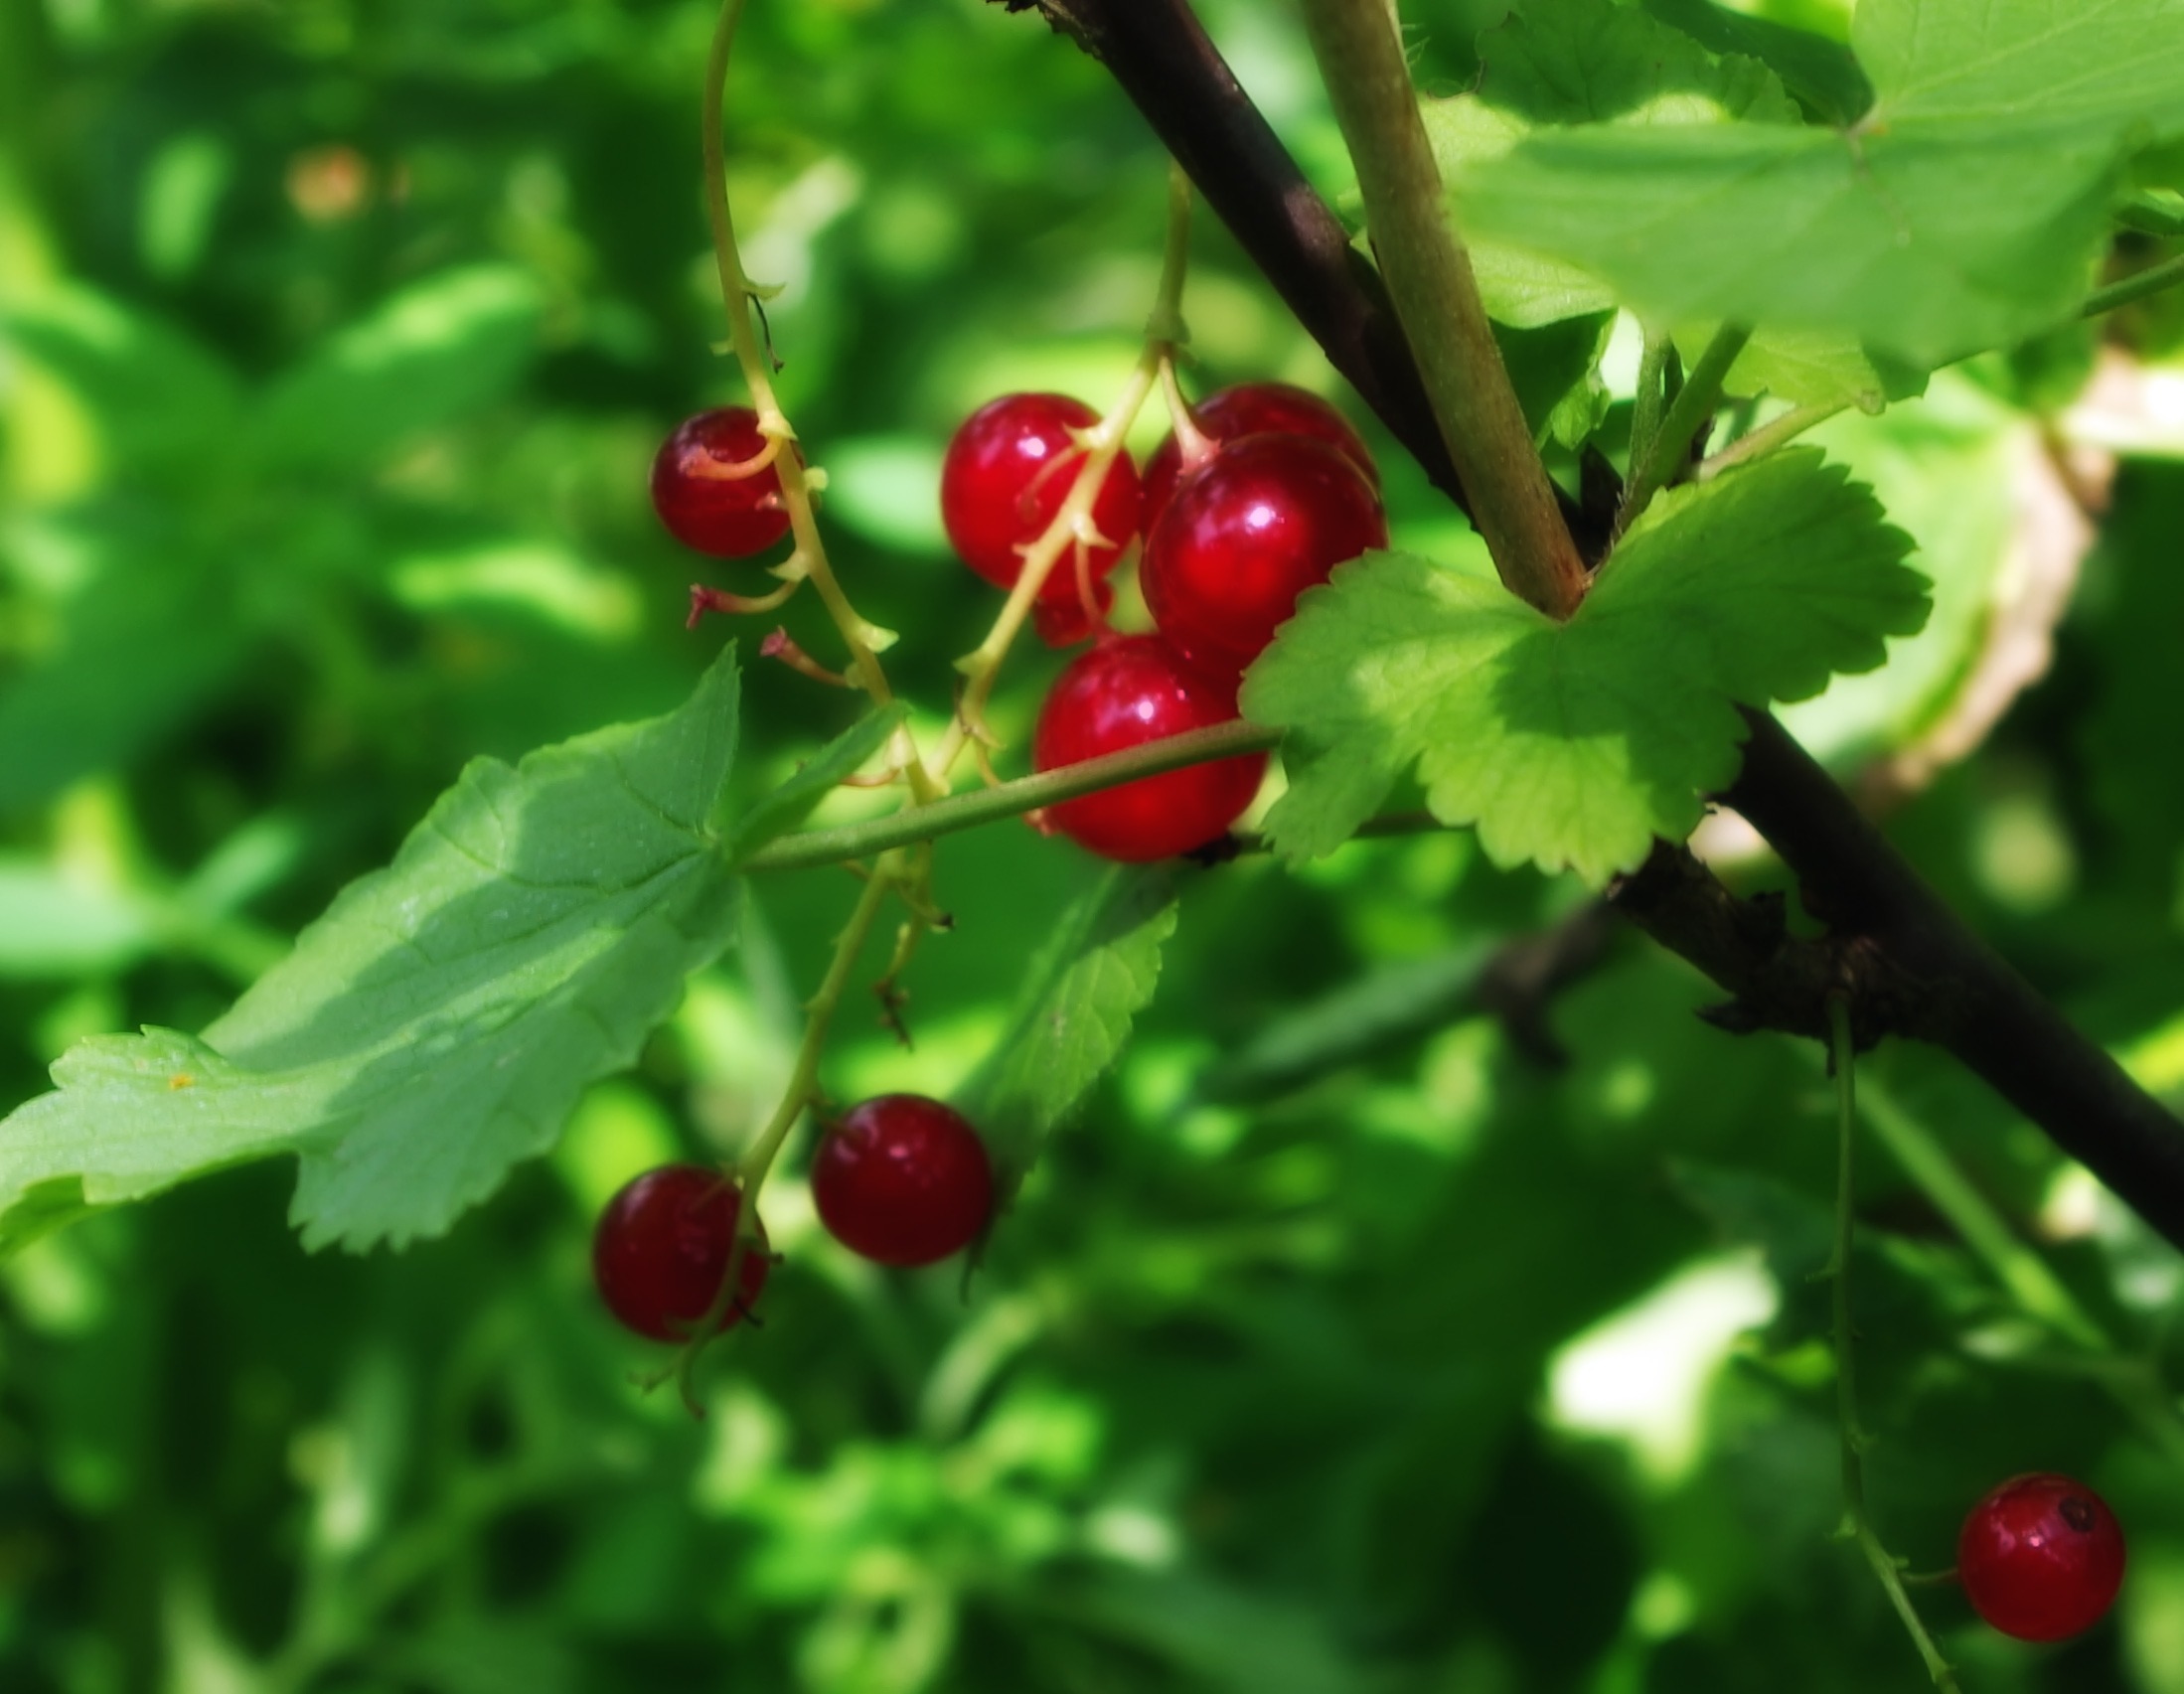
nature, plant, fruit, berry, plants, close up, outside, cherry, hawthorn, rose hip, gooseberry, natural foods, currant, currants, ribes rubrum, zante currant, chinese hawthorn, salmonberry, redcurrants, native raspberry